Koovagam

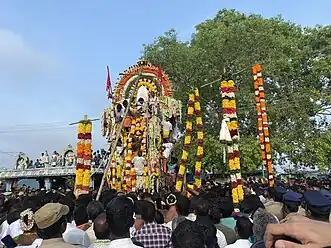
Koovagam Koothandavar idol

According to the "Mahabharata", the Pandavas had to make a human sacrifice known as the Kalappali to win the war. The person sacrificed had to have the 32 lakshanam and the only 3 people to have these were Krishna, Arjuna, and Aravan. Krishna could not be sacrificed and Arjuna was essential as he was the best archer, so Aravan volunteered himself to be the one to die.